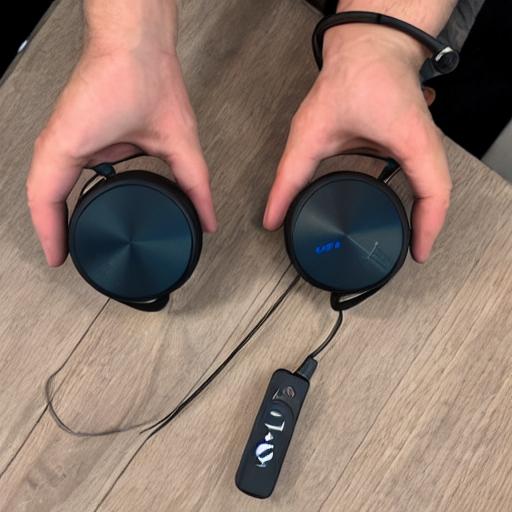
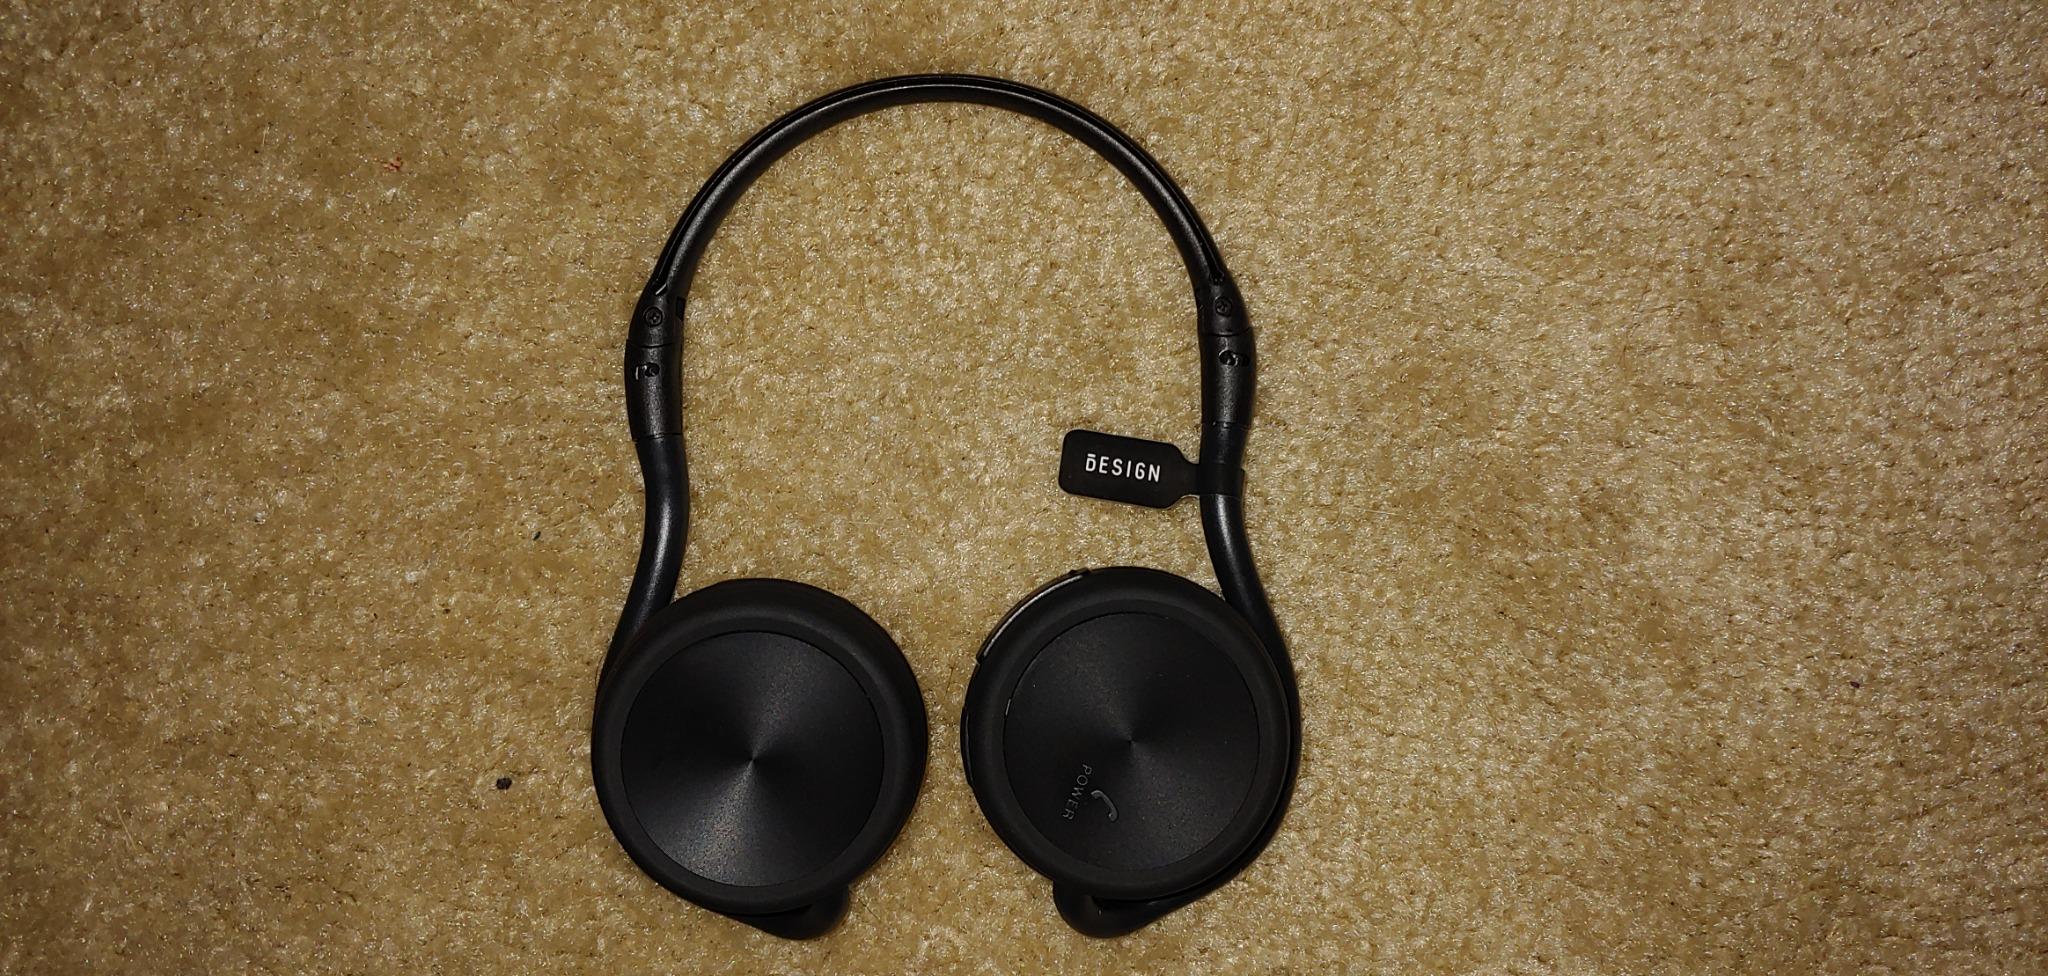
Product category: headphones
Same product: no